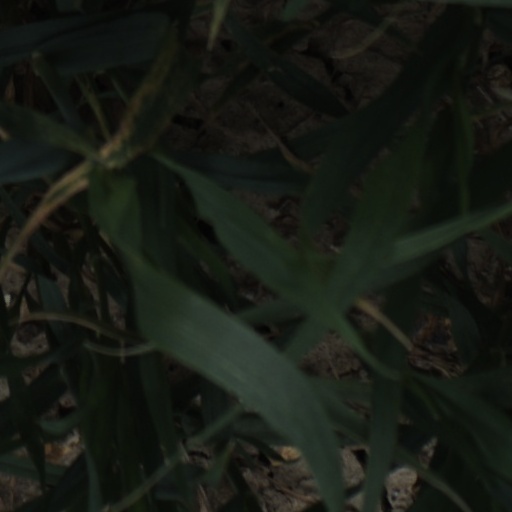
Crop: wheat